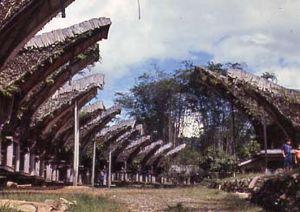
La Spirale du temps est le onzième album de la série Yoko Tsuno de Roger Leloup, dont il constitue la seizième histoire et le dixième long récit. Le récit est prépublié en 1980 dans les numéros 2189 à 2210 du journal Spirou, puis publié en album en 1981.
L’Indonésie, en forme longue la république d'Indonésie est un pays transcontinental principalement situé en Asie du Sud-Est. Avec, comptabilisées à ce jour, 13 466 îles, dont 922 habitées, il s'agit du plus grand archipel au monde. Avec une population estimée à 265 millions de personnes, c'est le quatrième pays le plus peuplé au monde et le premier pays à majorité musulmane pour le nombre de croyants. L'Indonésie est une république dont la capitale est Jakarta, et qui doit être transférée dans une nouvelle ville sur l'île de Bornéo à partir de 2024.